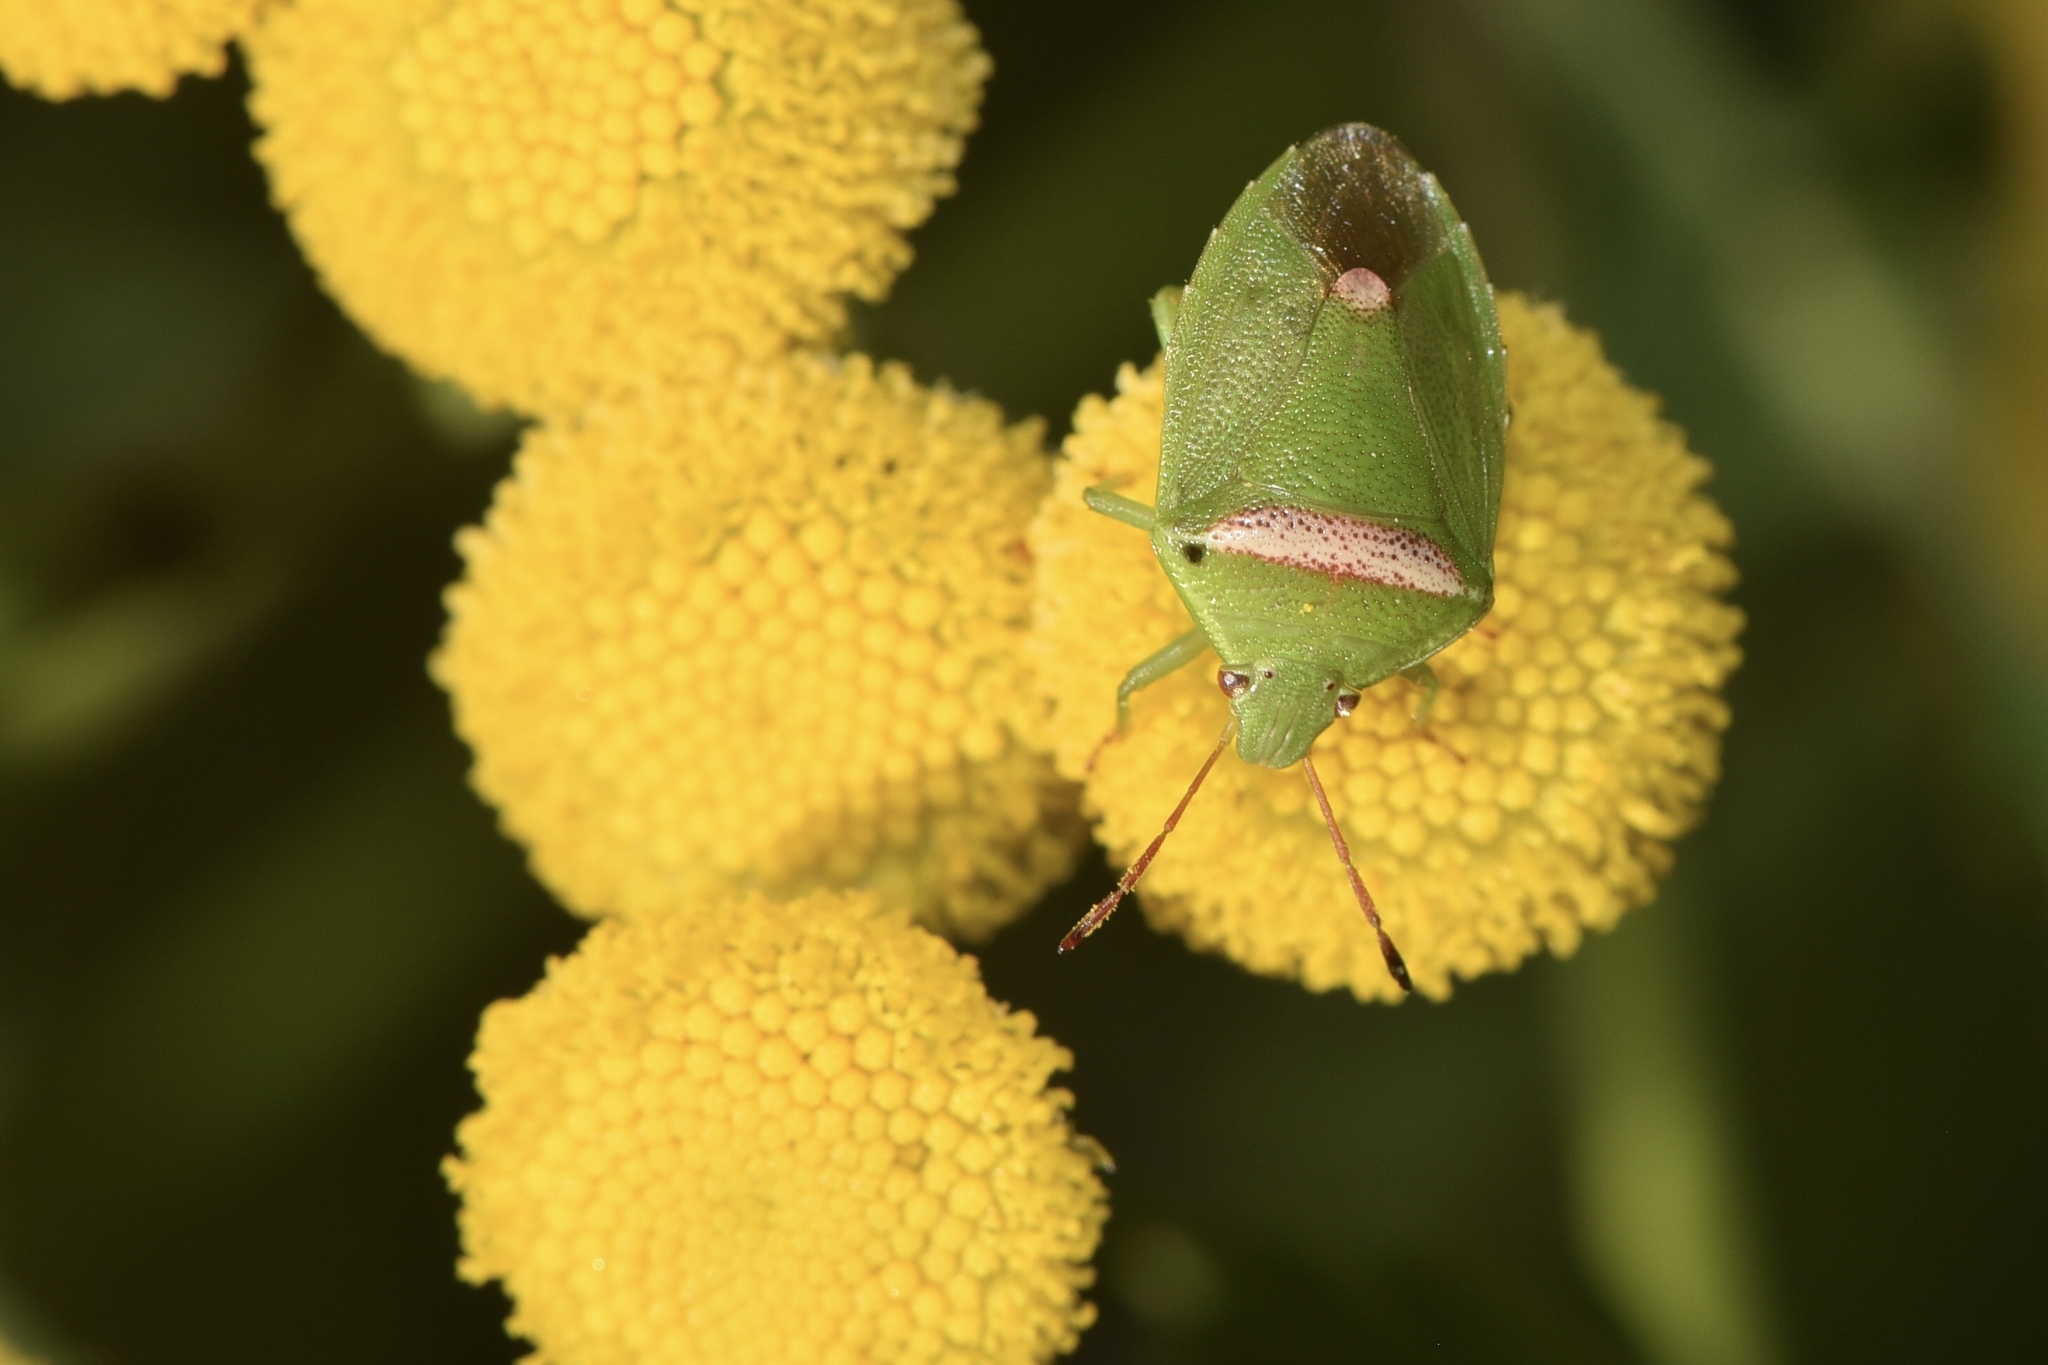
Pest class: stink_bug